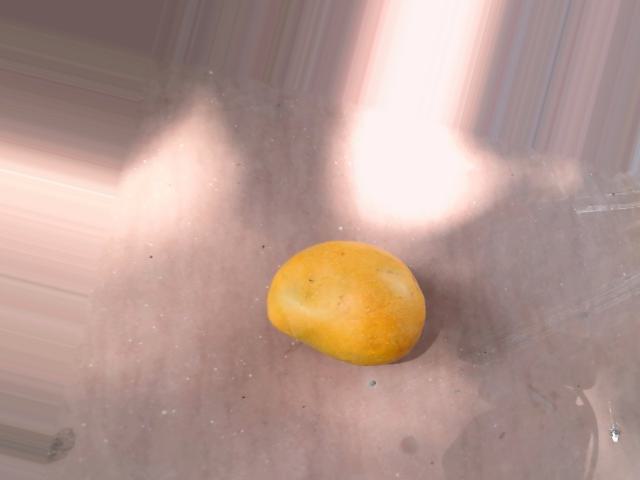
Label: Ripe_Mango